Jake Wright

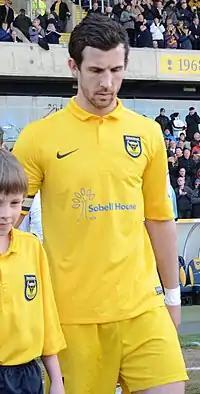
Wright playing for Oxford United in 2013

Jake Maxwell Wright (born 11 March 1986) is an English footballer who last played as a defender for Boston United.